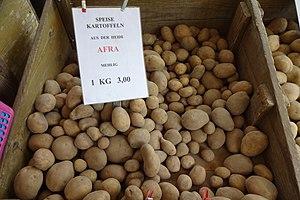
Variété de pomme de terre (Solanum tuberosum) 'Afra'